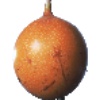
Label: granadilla